Sins of Desire

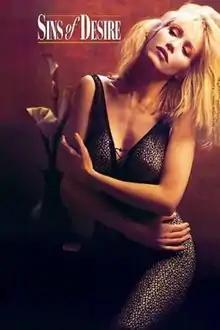
VHS cover

Sins of Desire is a 1993 erotic thriller directed by Jim Wynorski and starring Tanya Roberts. The film was one of the first of many low-budget erotic thrillers inspired by the success of "Basic Instinct" (1992) and made primarily for the video market. Wynorski went on to direct a number of others in the genre, such as "Body Chemistry III" (1994) and "Body Chemistry IV" (1995).